Unitized Group Ration

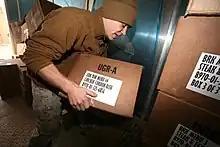
A Marine looking through UGR-A boxes in a freezer

The "Unitized Group Ration – A" ("UGR-A") is the successor to the A-ration, and consists of perishable entrées intended to be prepared in a field kitchen. The UGR-A is the only UGR with frozen food, and thus requires refrigeration to store and prepare. The UGR-A has an offering of 7 breakfast menus and 14 lunch/dinner menus; each meal provides an average of 1,450 kcal. Each UGR-A module contains 50 meals, with each pallet holding 600 meals. UGR-A modules have a minimum shelf life of 9 months outside the contiguous U.S. and 3 months within the contiguous U.S., at 80 °F (26.6 °C) for semi-perishable modules and 0 °F (-17.7 °C) for perishable modules.